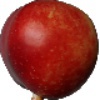
Label: Nectarine 1